Kingston, Jamaica

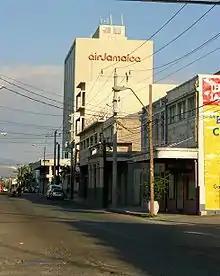
Former Air Jamaica headquarters

During the 1930s, island-wide riots led to the development of trade unions and political parties to represent workers.